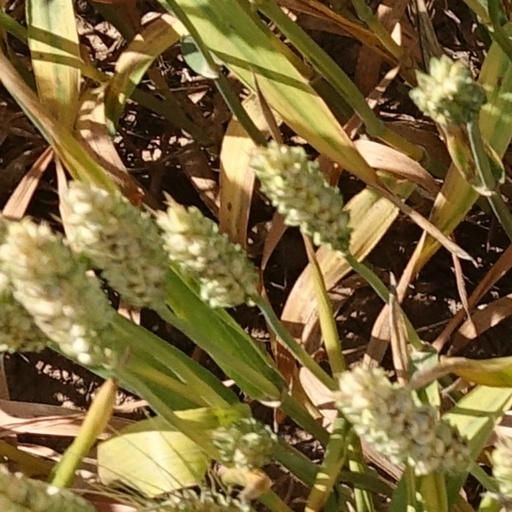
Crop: wheat